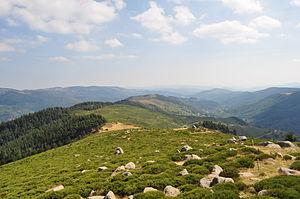
La partie Est du Serre de Champ Maux à Albon-d'Ardèche
Albon-d'Ardèche est une commune française située dans le département de l'Ardèche en région Auvergne-Rhône-Alpes.